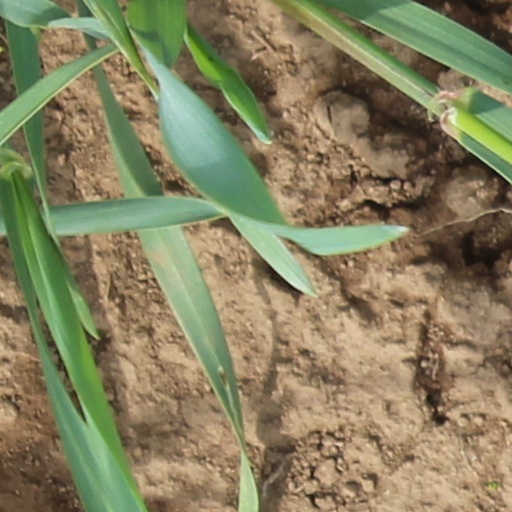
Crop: wheat